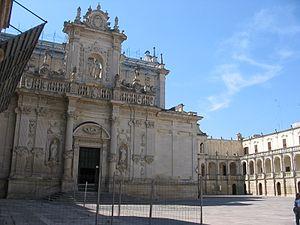
Lecce est une ville italienne d'environ 95 140 habitants, capitale de la province de même nom dans les Pouilles, dans le sud de l'Italie.